Kilise Tepe

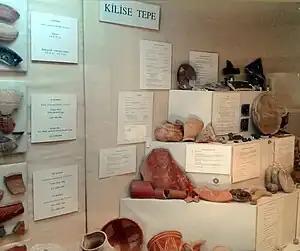
Kilise Tepe findings in Silifke Museum

The earliest settlement is dated to third Millennium BC during the Early Bronze Age. During the Hittite Empire era, it was used to control the road between the Hittite lands in Central Anatolia and the Mediterranean ports. At the end of the 13th Century BC, the settlement was burnt down by Sea peoples, like much of Anatolia at the time. In its wake, a reconstruction began, but this too was destroyed in the middle of the 12th Century BC. Mycenaean LHIIIC pottery from Cyprus and Crete was found in this layer, dating from 1200 to 1150 BC. During a two century break between the Iron Age and Hellenistic Period the site was unoccupied. Settlement resumed during the Hellenistic period, but there is no indication of a settlement during the Roman period. The ruined Byzantine church (single chamber with cemetery) is a circa 11th century replacement for a destroyed earlier 5th century Cilician three-aisled basilica (with side chambers and a passage to the east of the apse).